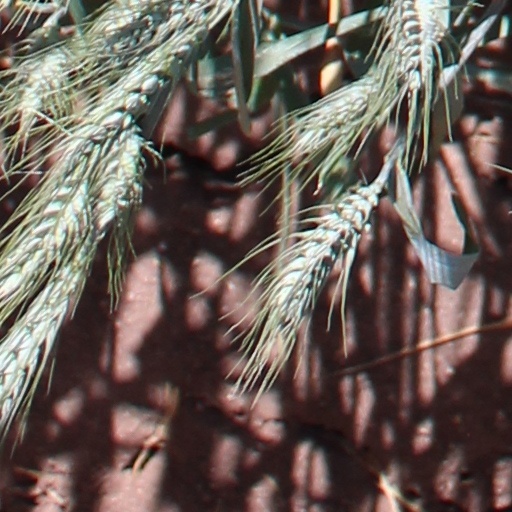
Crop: wheat